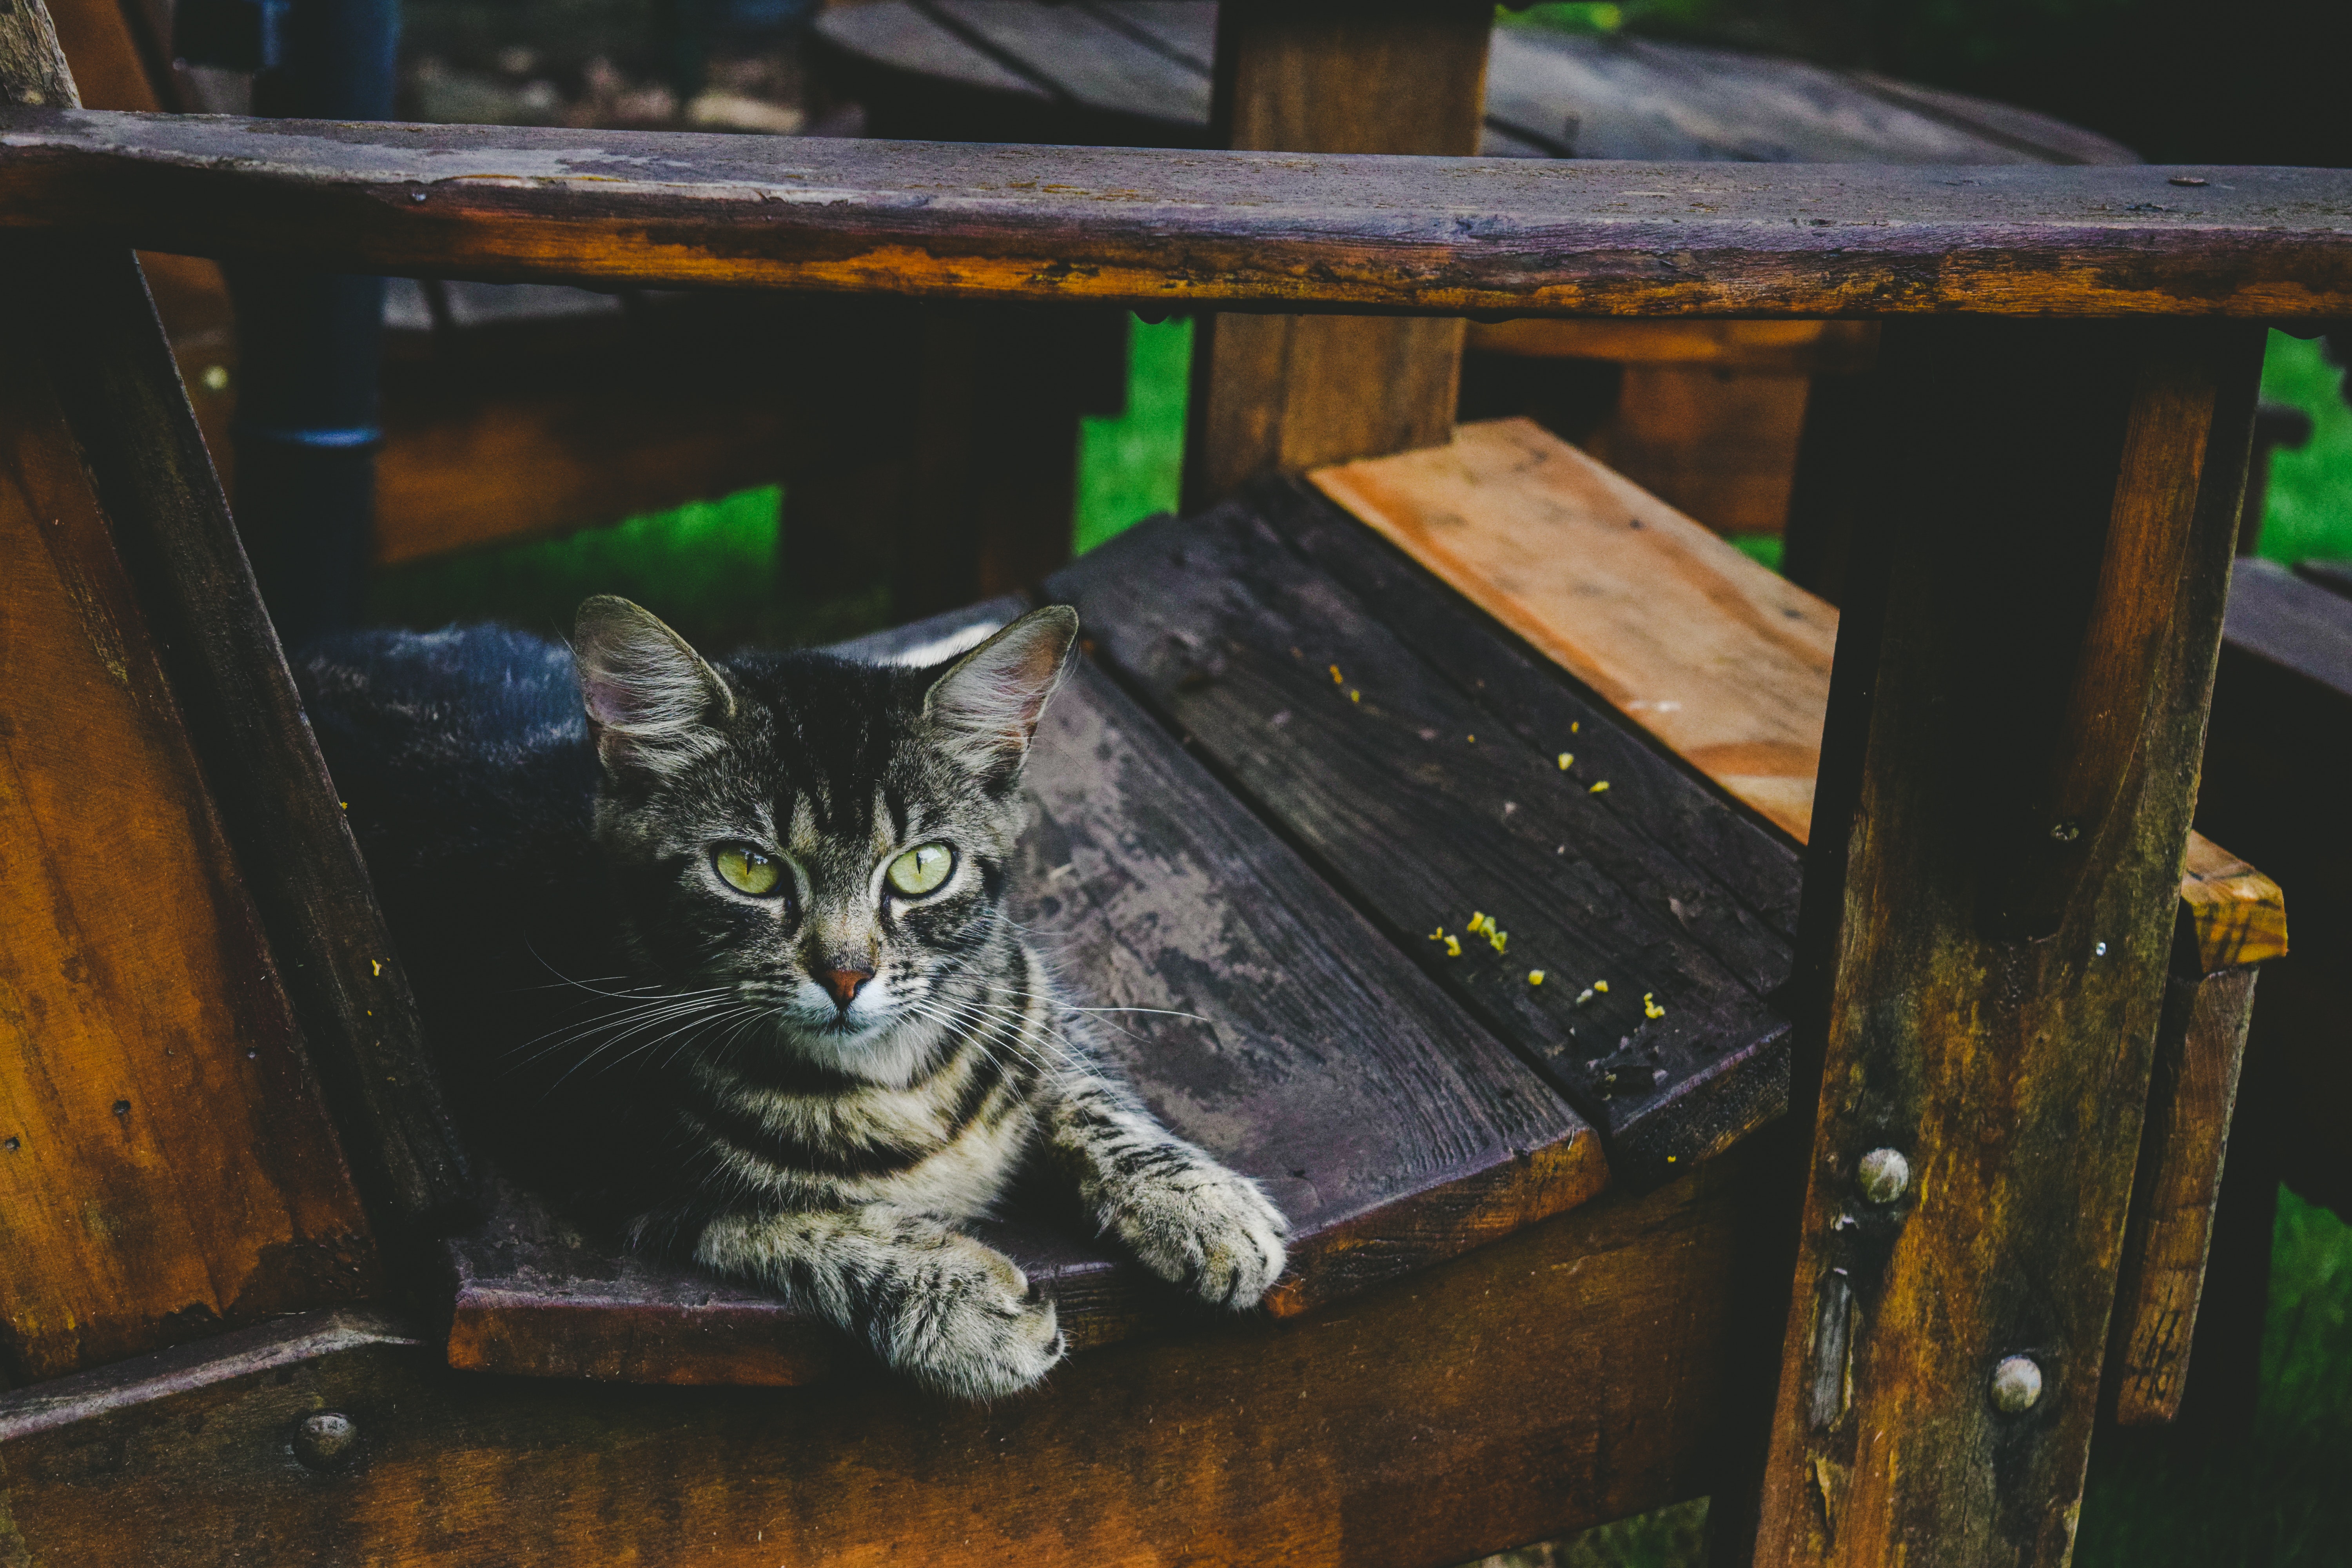
cat, small to medium sized cats, felidae, whiskers, domestic short haired cat, tree, carnivore, wood, furniture, table, european shorthair, asian